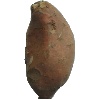
Label: potato_sweet